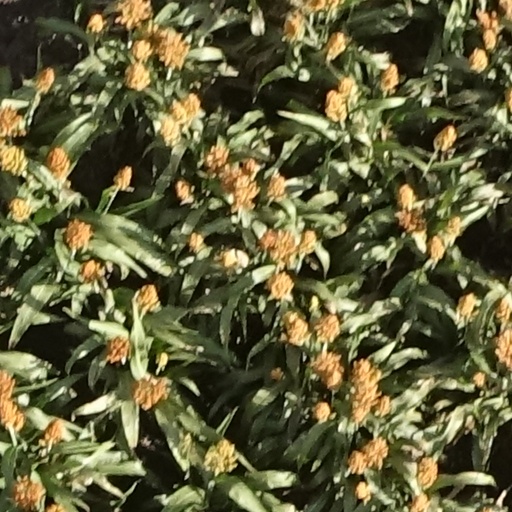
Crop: sorghum